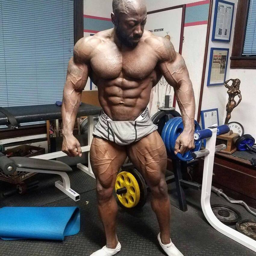
person standing in the gym flexing his big and ripped muscles